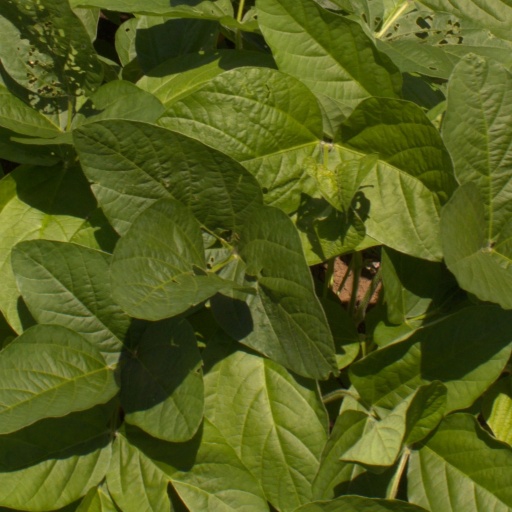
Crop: soybean